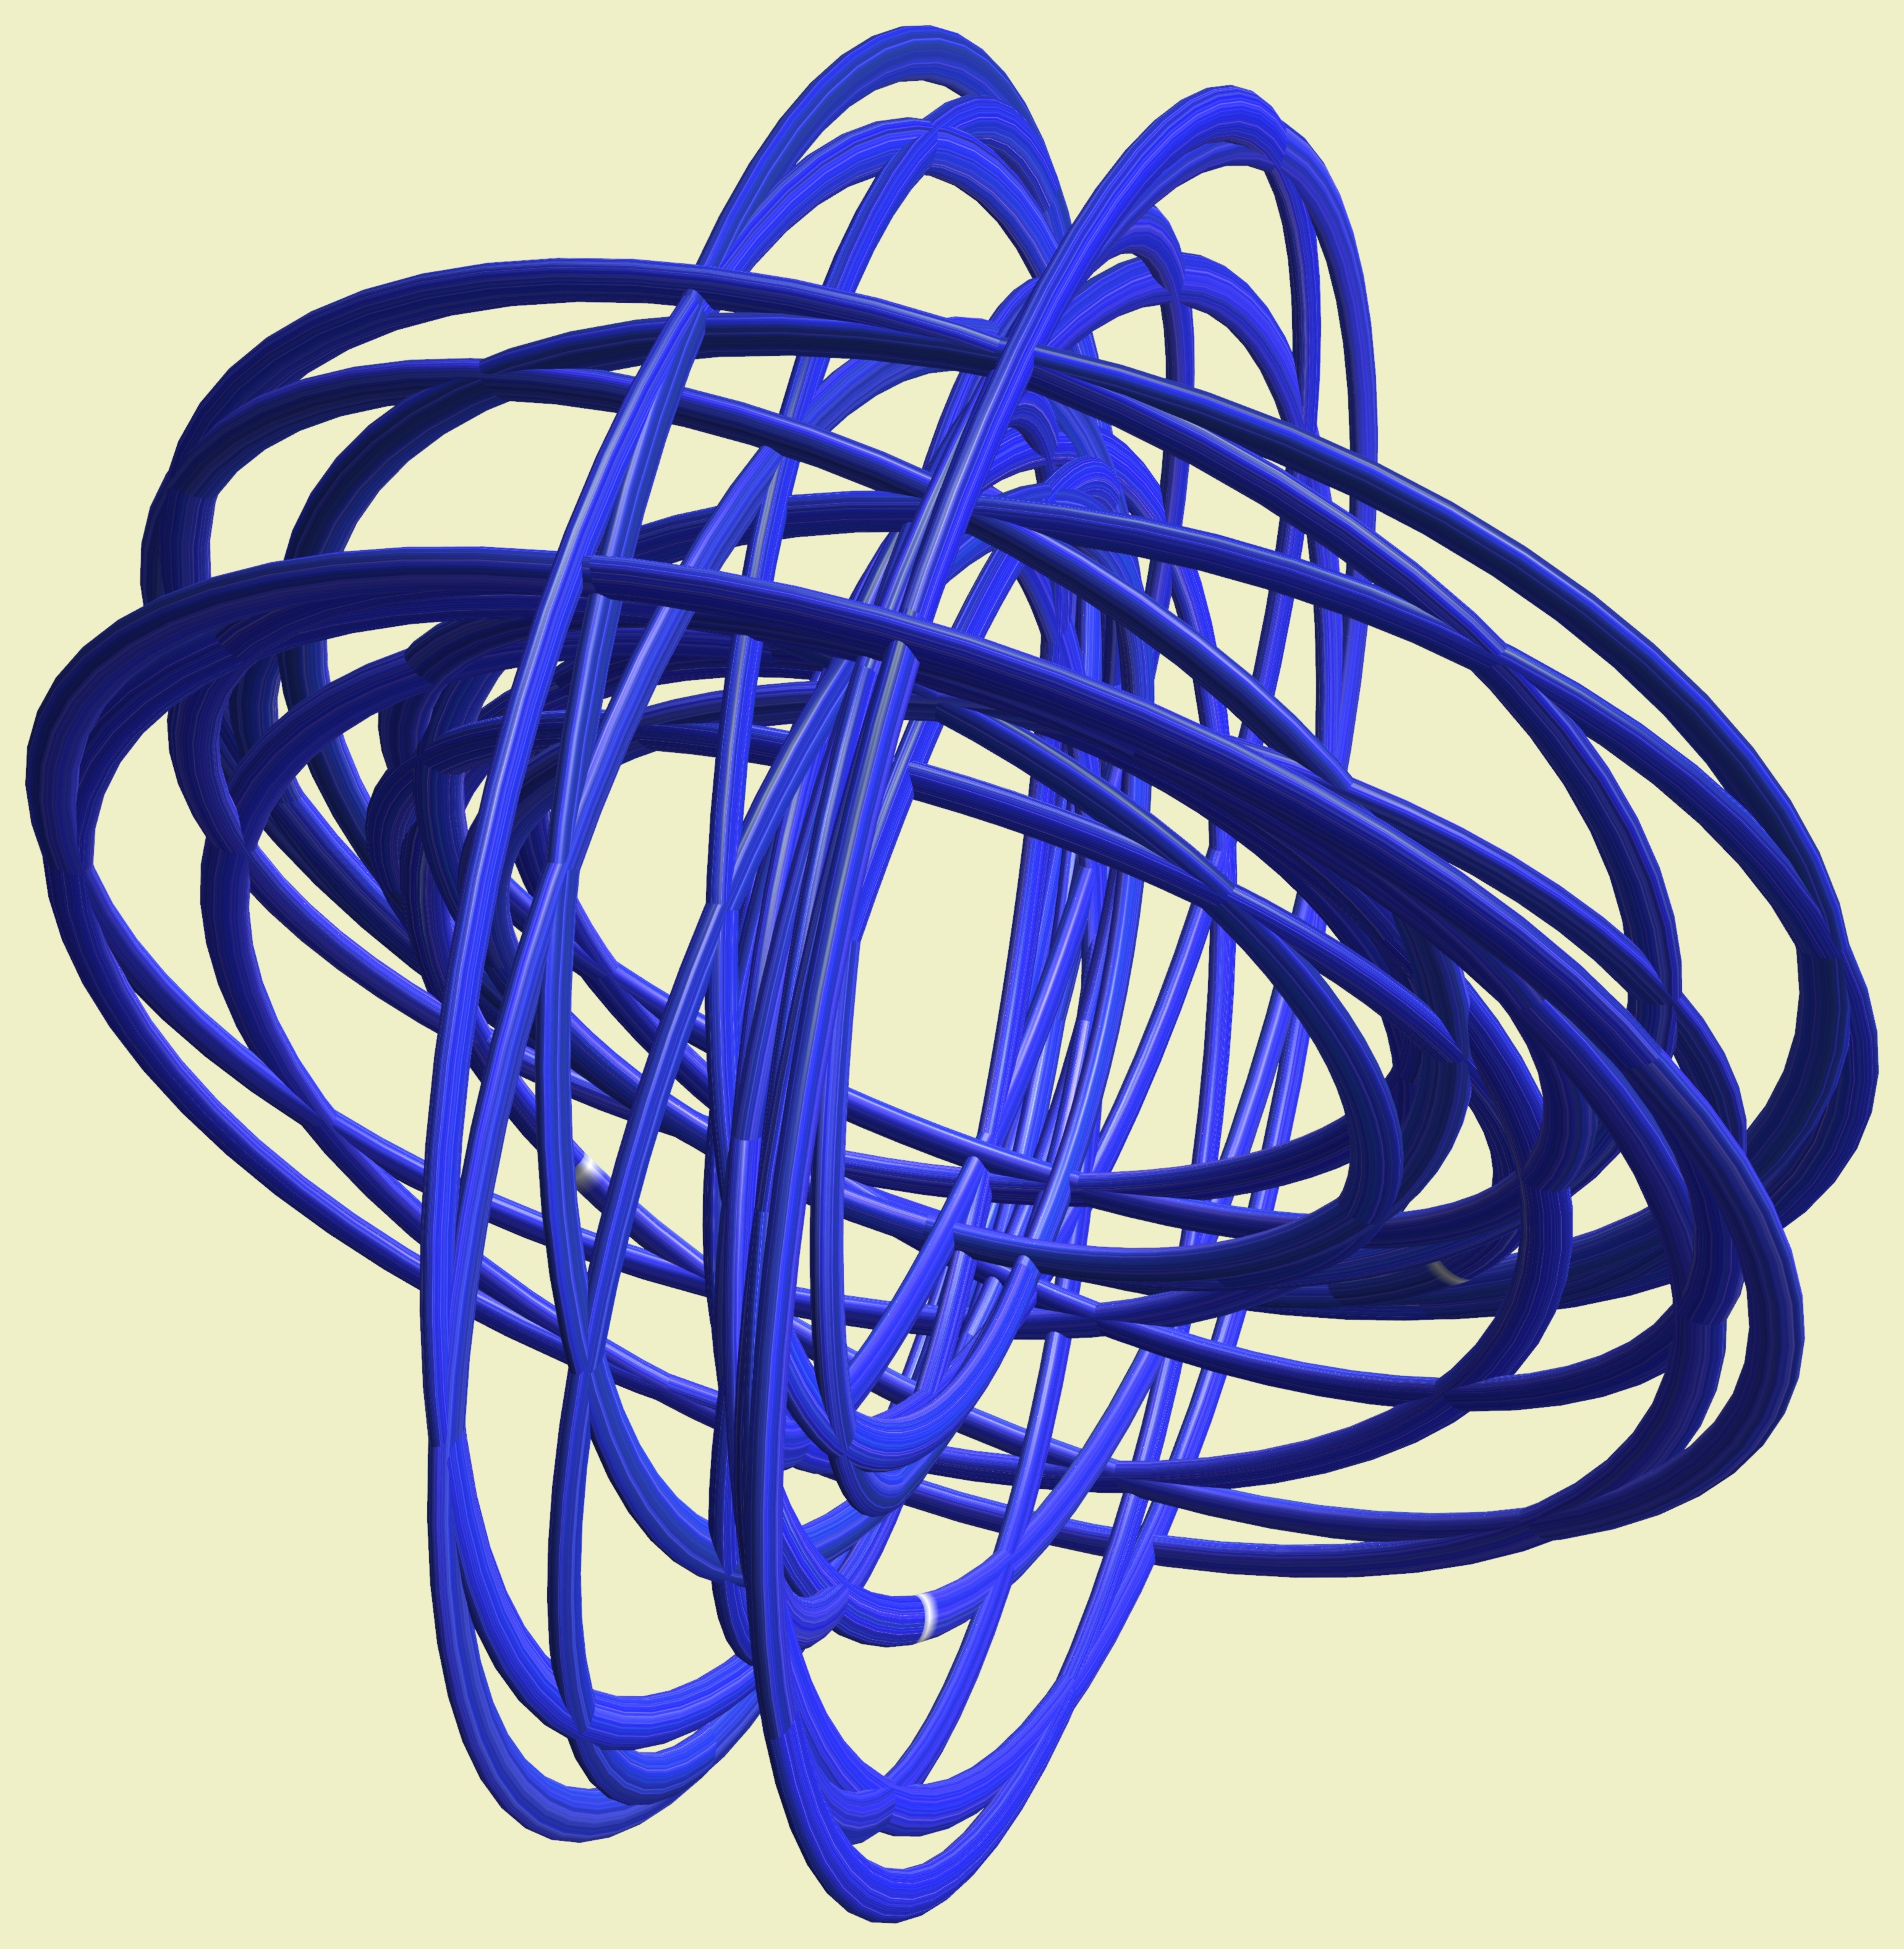
structure, wheel, texture, pattern, line, geometry, circle, font, sculpture, design, net, symmetry, rim, mesh, 3d, graphic, shape, torus, mathematica, cg, parametricplot3d, code, program, algorithm, mapping, geometricsculpture, lissajous, bicycle wheel, automotive exterior